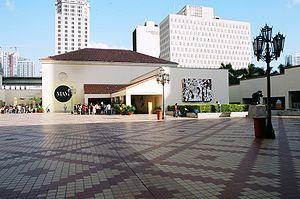
Claude Viseux est un peintre, sculpteur et graveur aquafortiste et lithographe français né le 3 juillet 1927 à Champagne-sur-Oise et mort le 9 novembre 2008 à Anglet.